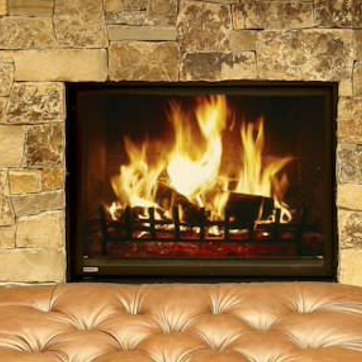
Material: other